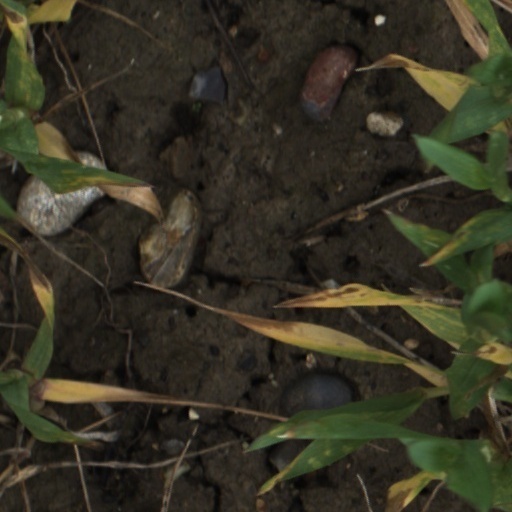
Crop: wheat